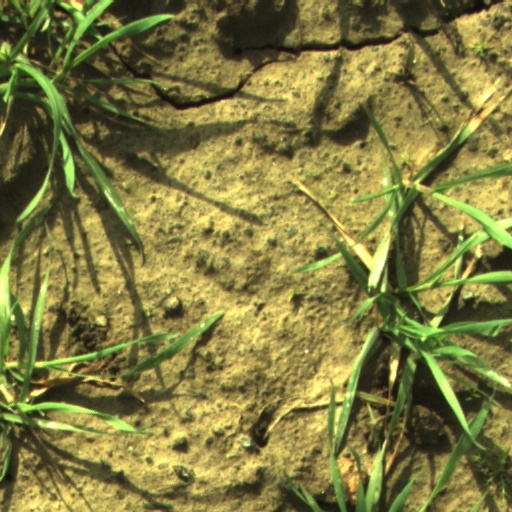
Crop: wheat